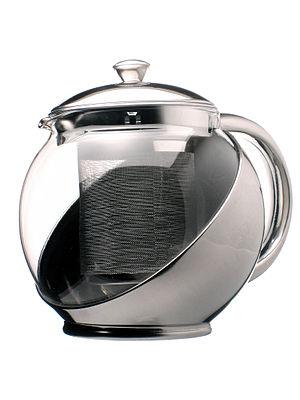
La préparation du thé est l'art de respecter la propriété du thé que l'on souhaite déguster, afin de ne pas en gâcher la saveur.
Une théière est un récipient à couvercle, muni d'une anse et d'un bec verseur, utilisé pour l'infusion et le service du thé. Existant dans toutes les formes et toutes les tailles, elle peut être en terre, porcelaine, métal ou verre.